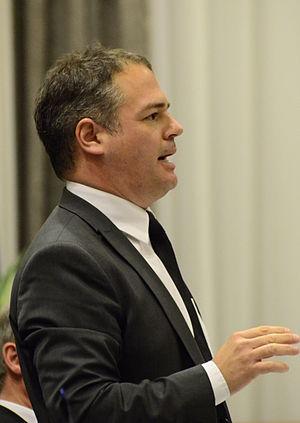
Jonatan Julien est un homme politique québécois et actuel ministre de l'Énergie et des Ressources naturelles du Québec, ainsi que ministre responsable de la région de la Côte-Nord. Depuis les élections générales québécoises de 2018, il représente la circonscription de Charlesbourg sous la bannière de la Coalition avenir Québec.